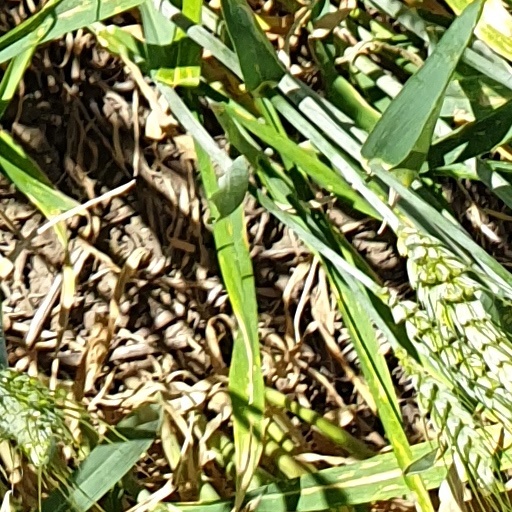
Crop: wheat